Jorge Faurie

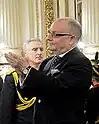
Faurie, in his first day in 2017.

During the Macri government, he strengthened diplomatic ties with Brazil and the Southern Cone, looked away from the Bolivarian axis and demanded the freedom of political prisoners in Venezuela.